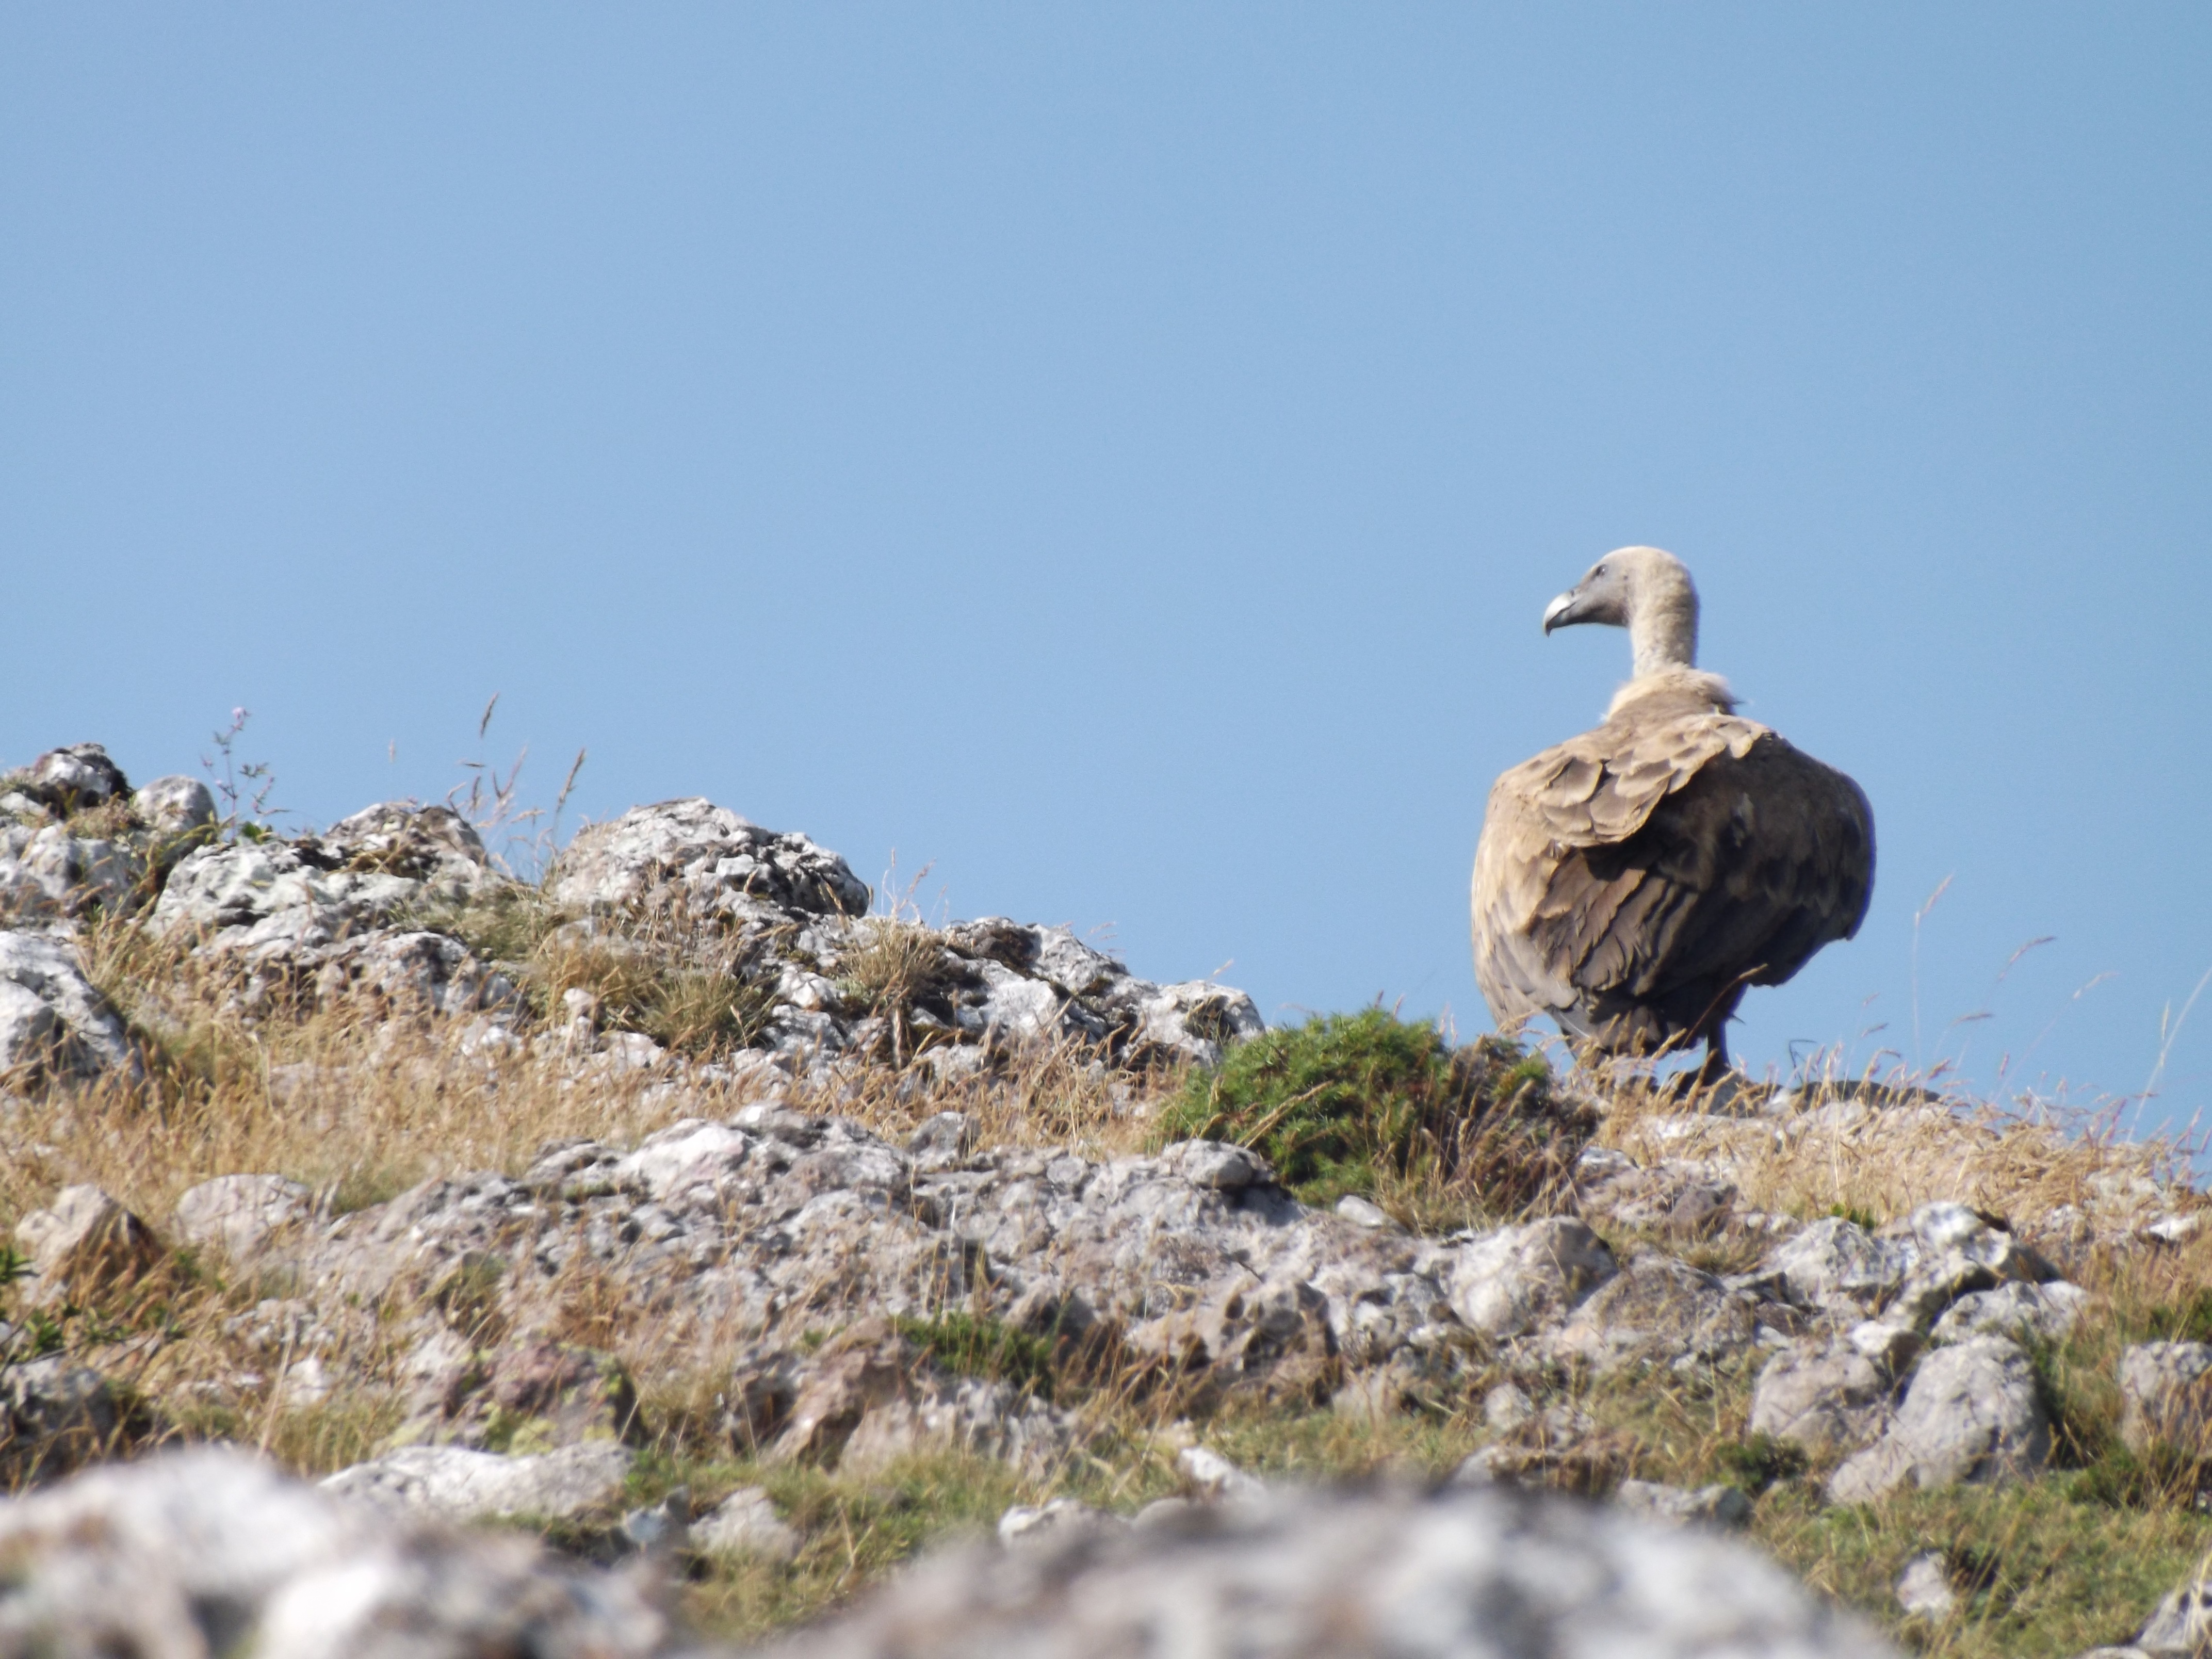
nature, mountain, bird, wildlife, fauna, bird of prey, vulture